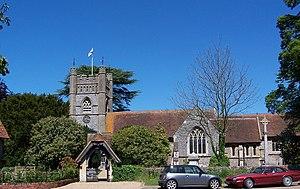
Recadrage de la photo de l'église St Mary the Virgin, à Hambleden, dans le sud du Buckinghamshire, téléversée le 7 juin 2006 par GameKeeper. Au premier plan, à gauche, la porte d'entrée du cimetière (the linch gate).
North and South est une mini-série britannique réalisée en 2004 par Brian Percival pour la BBC, sur un scénario de Sandy Welch, adaptation du roman victorien éponyme d'Elizabeth Gaskell, publié en 1855, qui raconte la difficile acclimatation à la société du Nord industriel de Margaret Hale, originaire du Sud rural et élevée dans la bonne société londonienne.